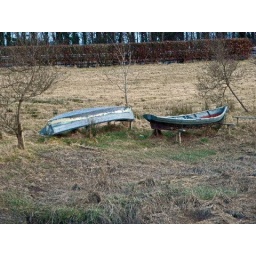
boats in a field